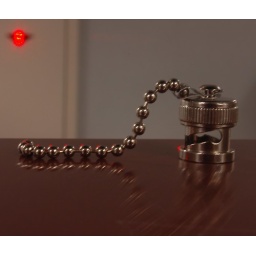
The red is a wall mounted laser. Notice the 'face' in it.